TB10Cs3H2 snoRNA

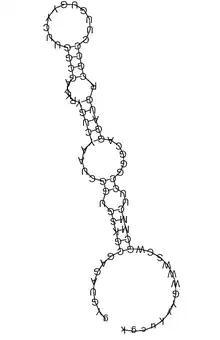
Consensus structure of TB10Cs3H2

TB10Cs3H2 is a member of the H/ACA-like class of non-coding RNA (ncRNA) molecule that guide the sites of modification of uridines to pseudouridines of substrate RNAs. It is known as a small nucleolar RNA (snoRNA) thus named because of its cellular localization in the nucleolus of the eukaryotic cell. TB10Cs3H2 is predicted to guide the pseudouridylation of LSU3 ribosomal RNA (rRNA) at residue Ψ397.